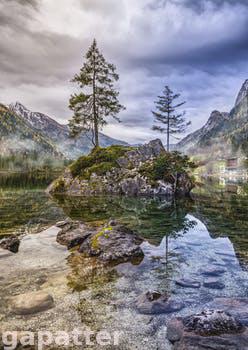
Label: Watermark